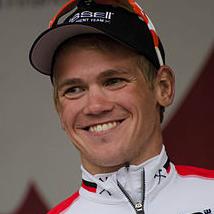
Age: 20